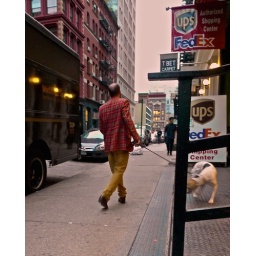
Man walking dog in SoHo, New York